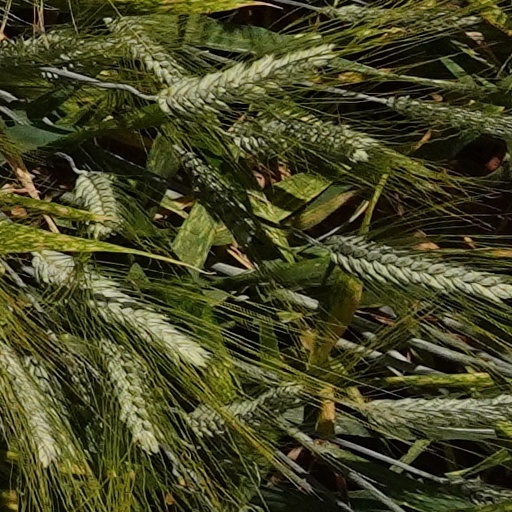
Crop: wheat